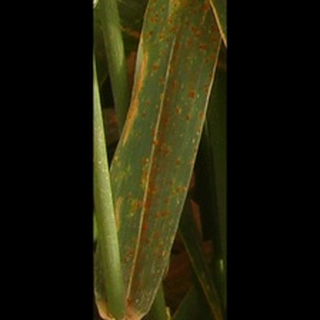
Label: wheat_brown_rust